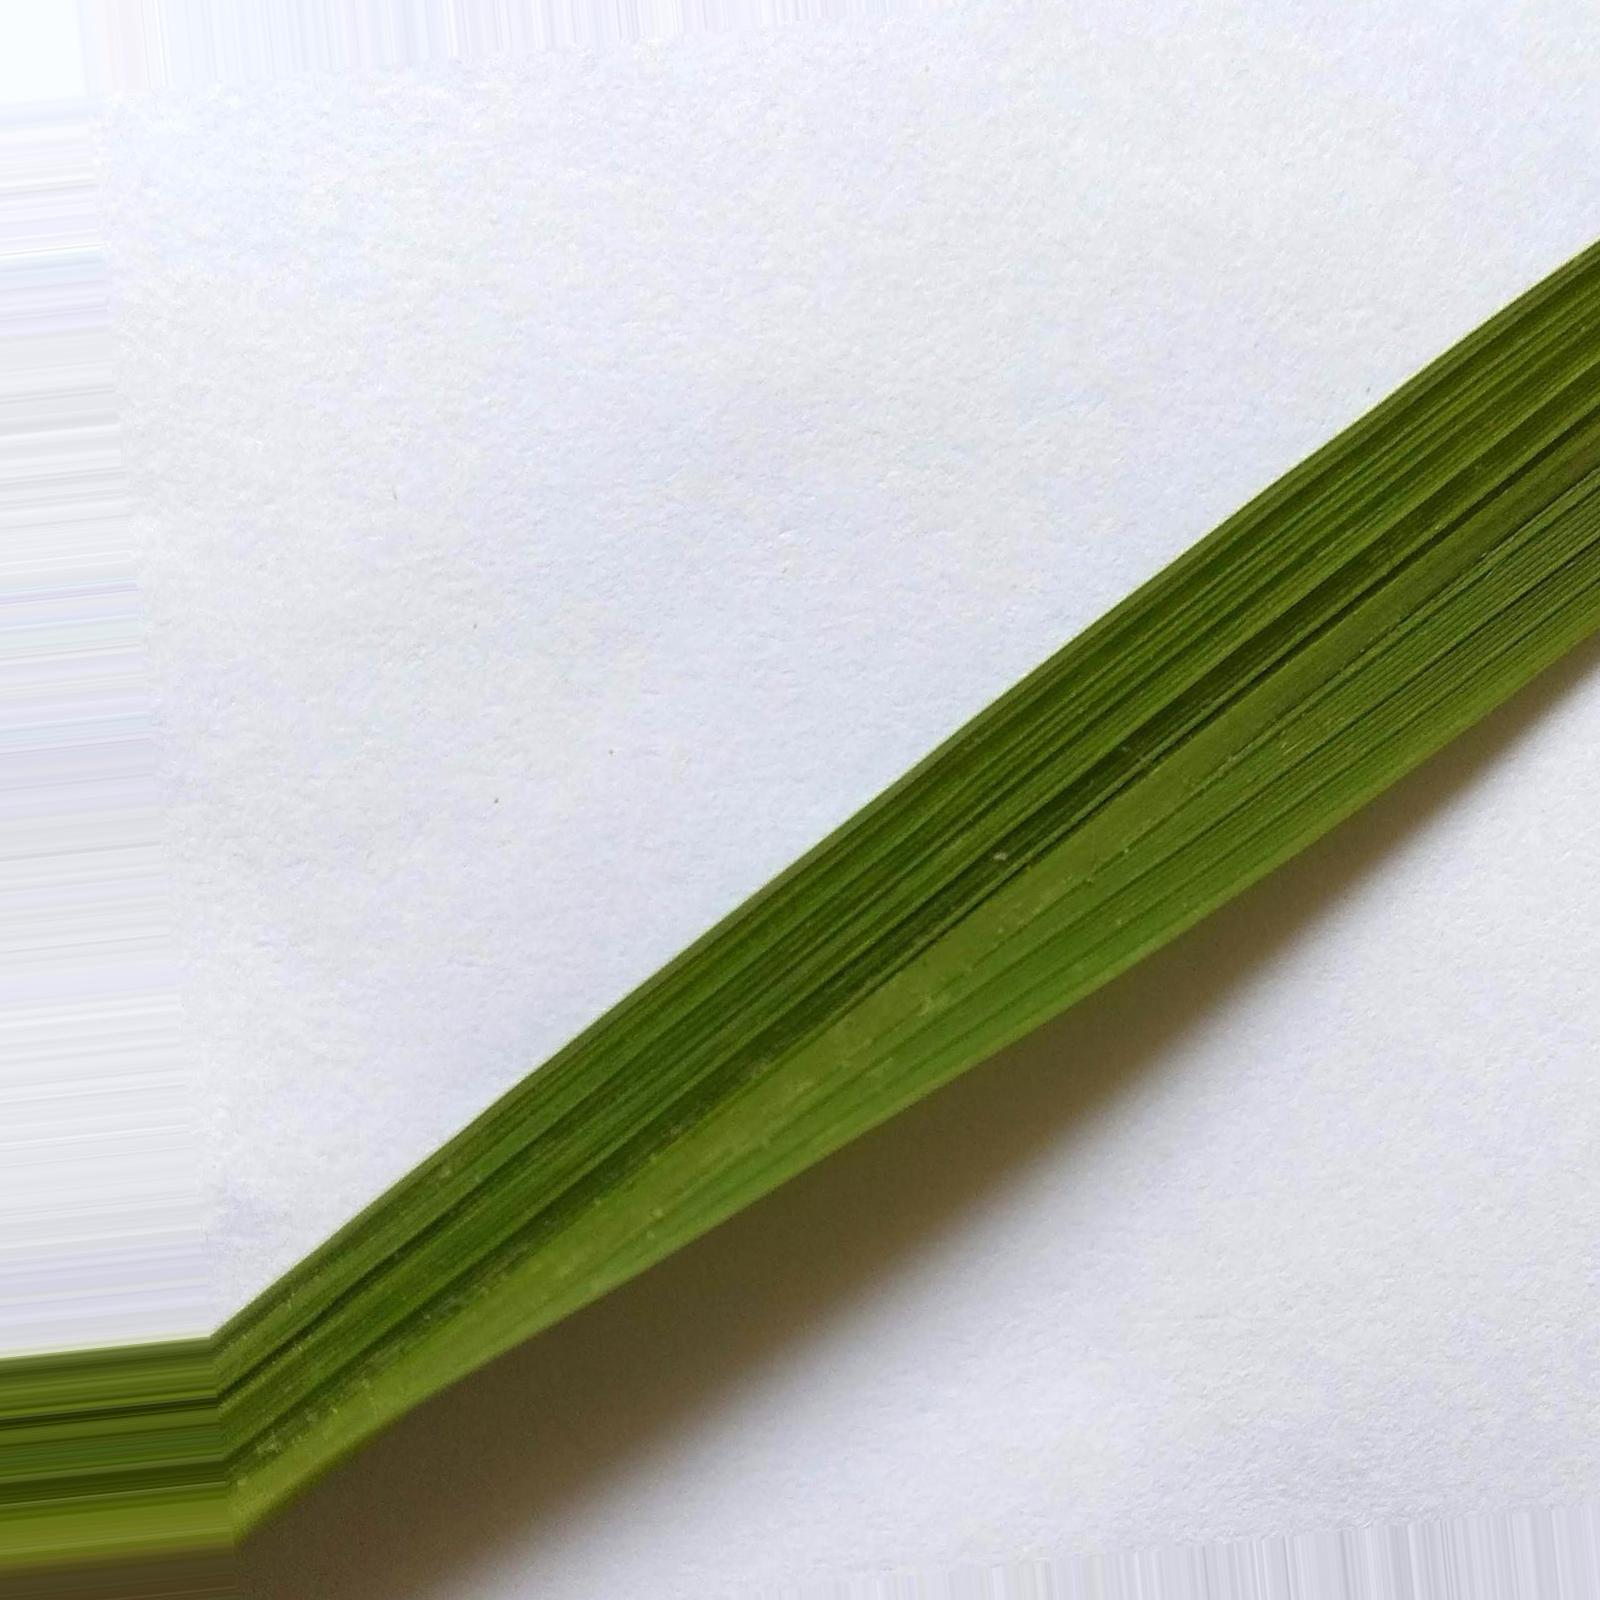
Nhãn: Healthy